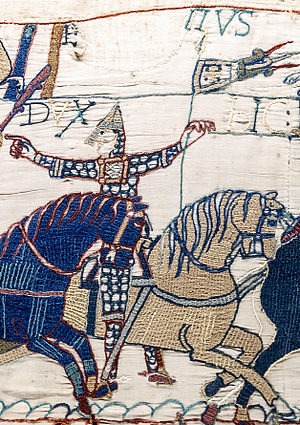
Broderi
Udsnit af Bayeux-tapetet der er et broderi på 70 m.
Broderi er kunstfærdig udsmykning på tøj eller andre stoffer.